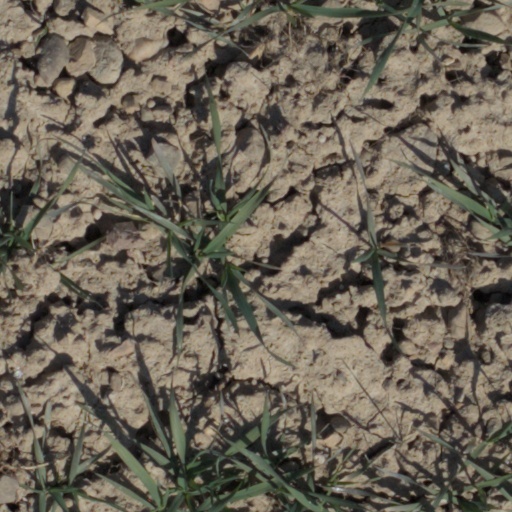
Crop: wheat